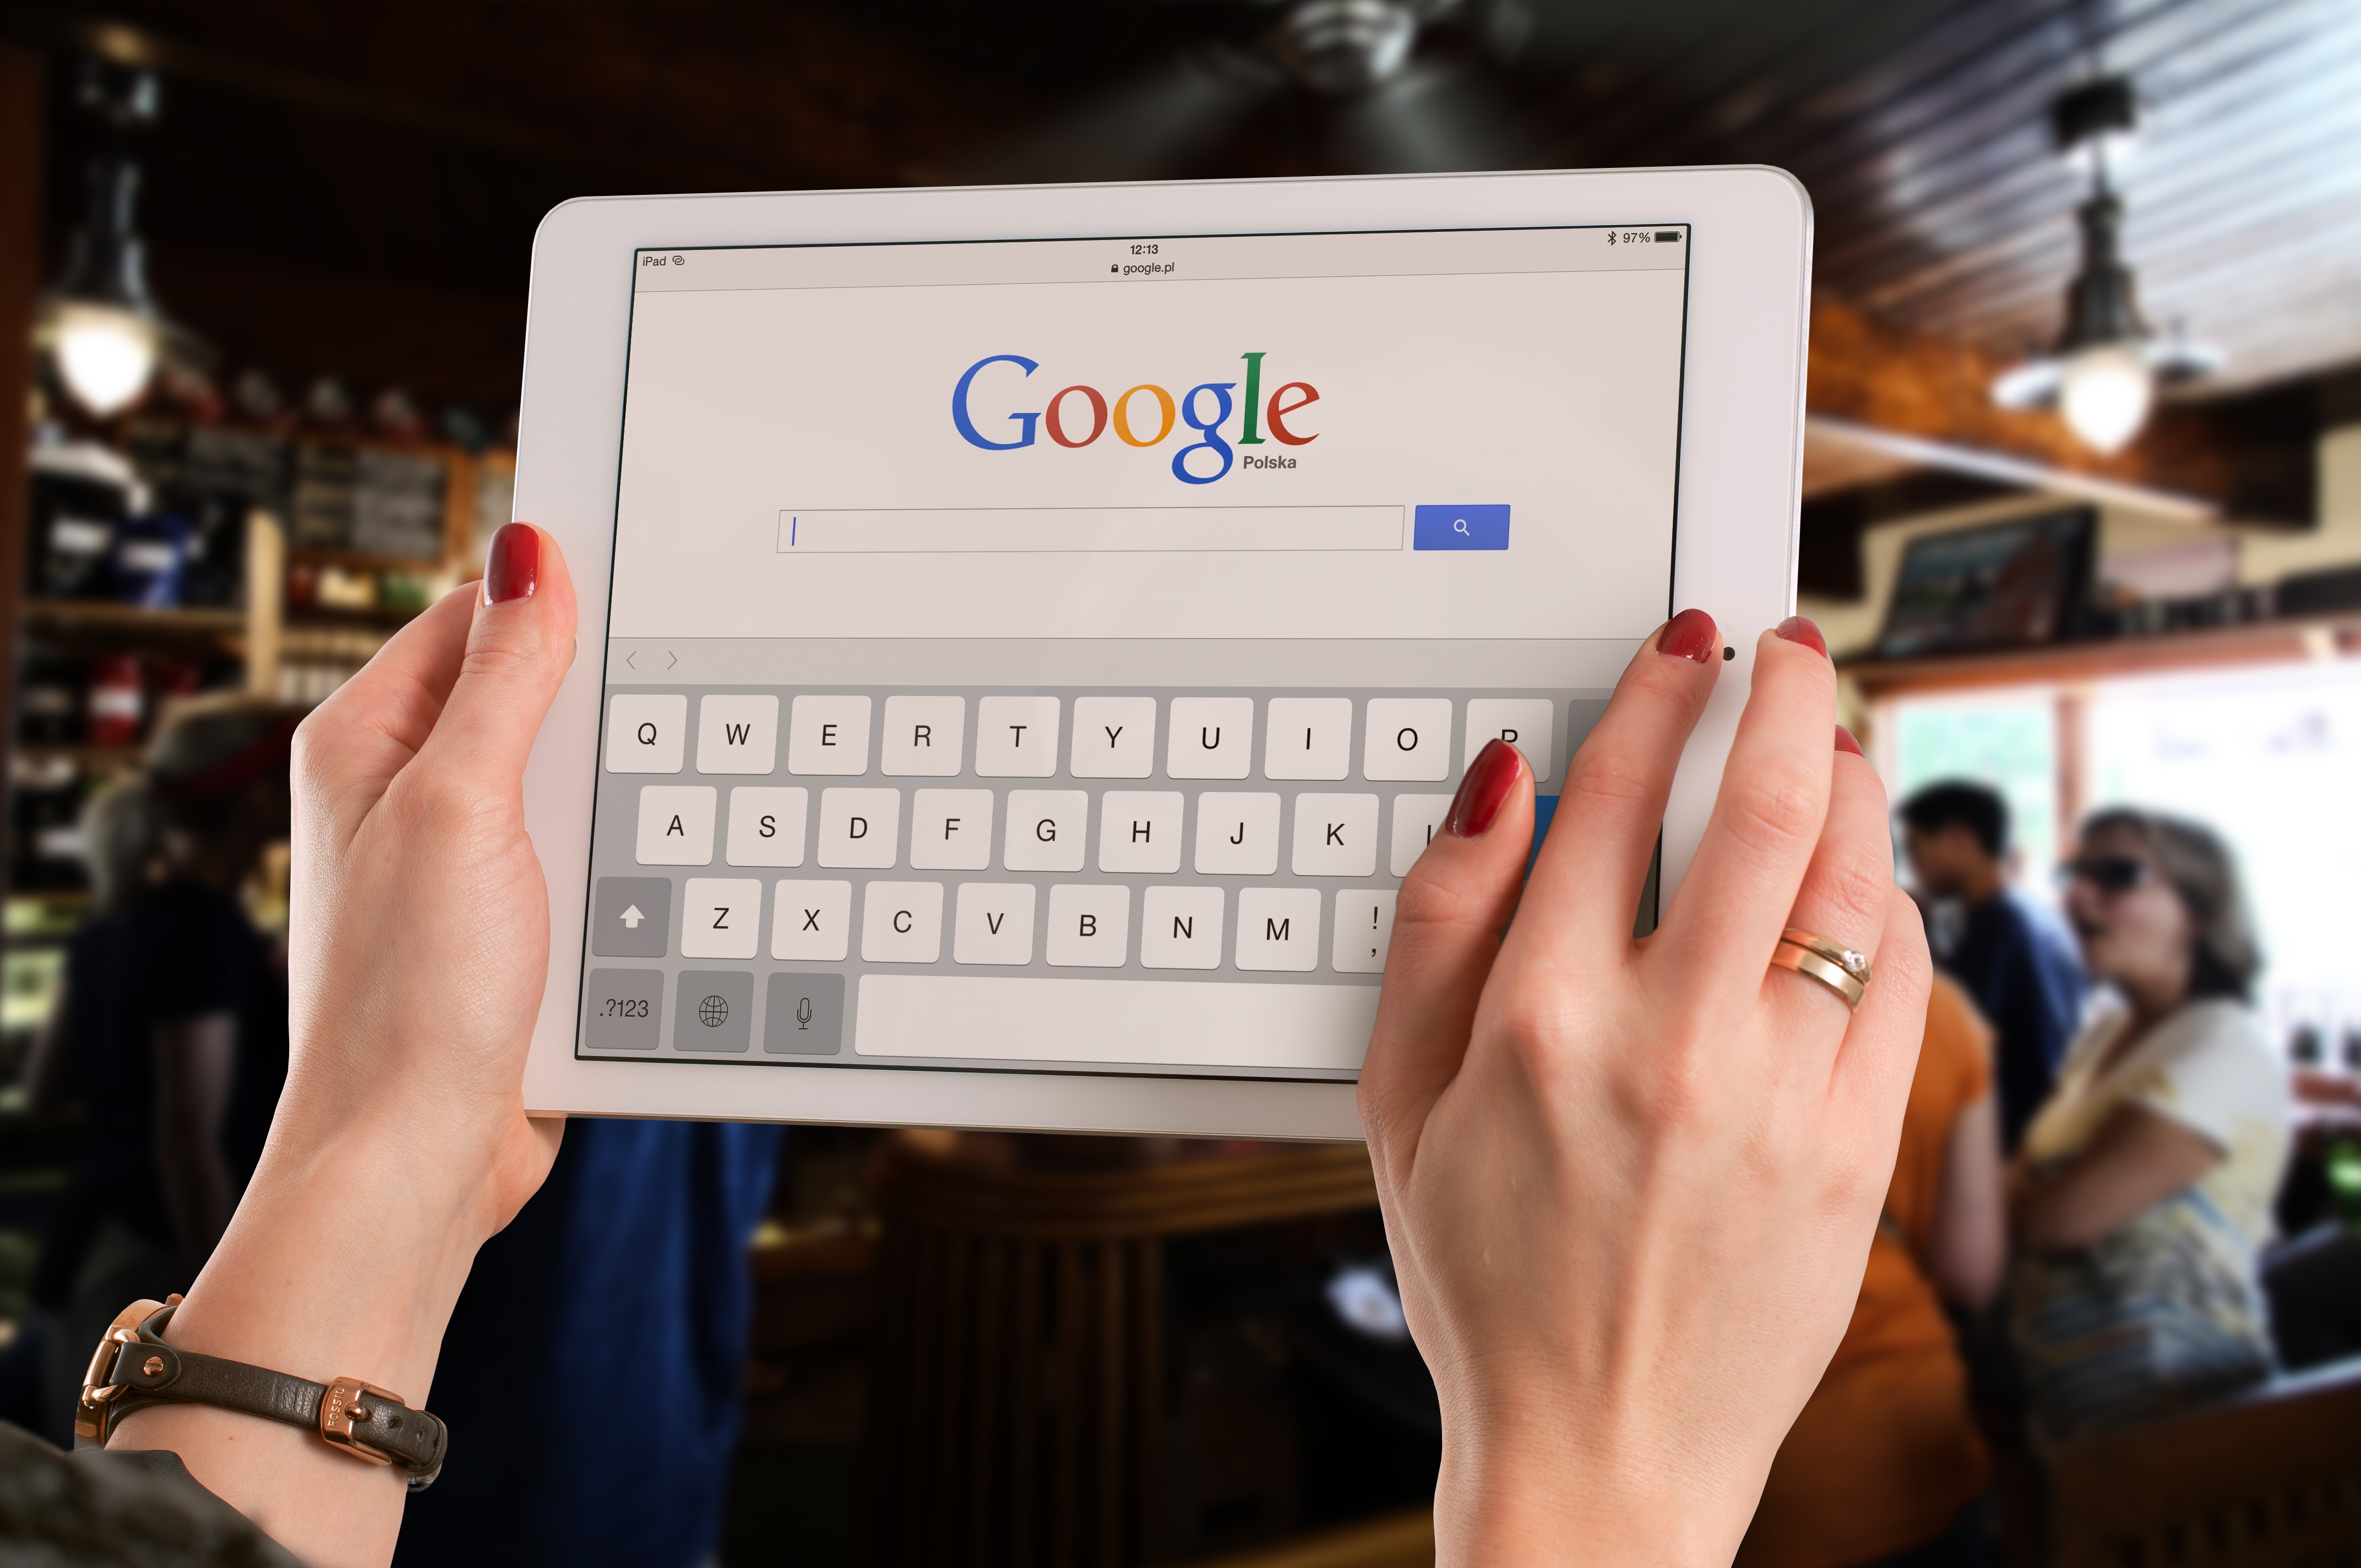
apple, ipad, technology, tablet, macro, gadget, design, hands, google, touchscreen